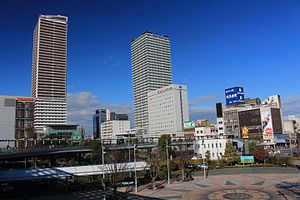
Chuburegionen / Vigtigste byerne / Galleri
Chūbu er en region fra Japan.